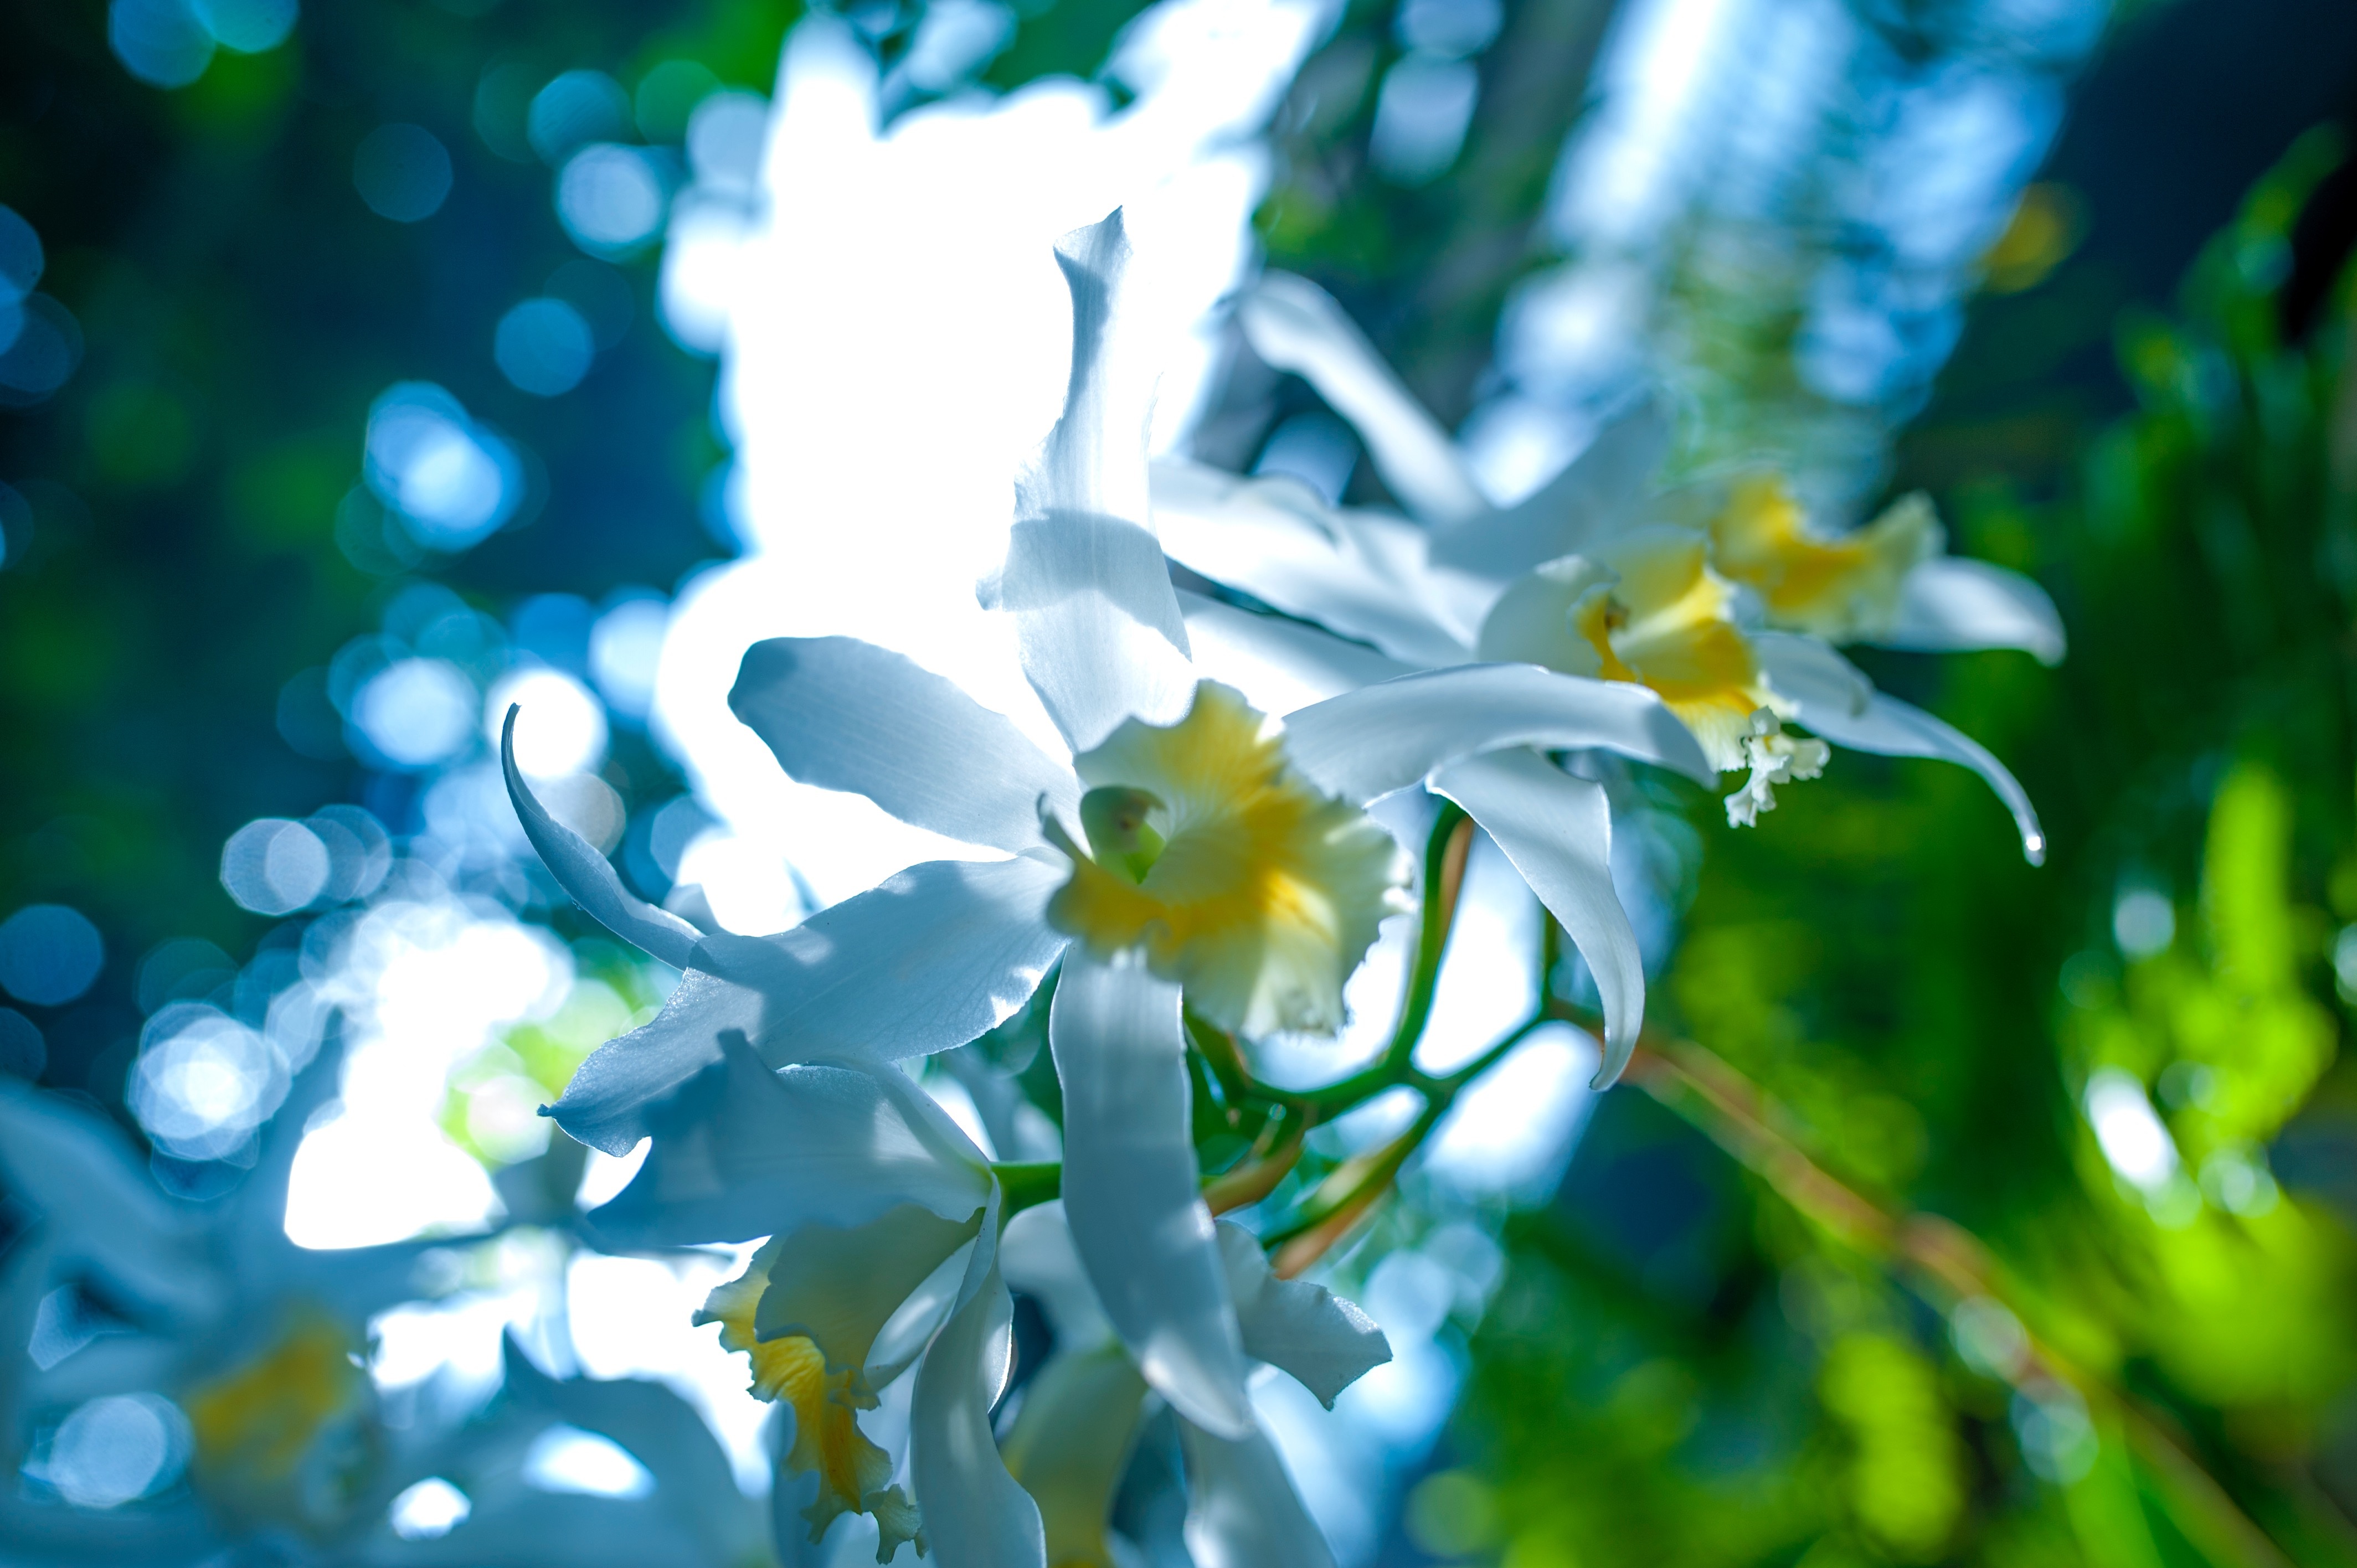
nature, branch, blossom, light, plant, meadow, sunlight, flower, petal, green, blue, yellow, flora, wildflower, macro photography, jasmine, flowering plant, computer wallpaper, land plant